Codex Basiliensis A. N. IV. 1

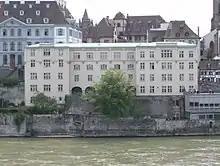
Old University Basel

The early story of the manuscript and its provenance is unknown. The codex was bought by monks at Basel for the price of two Rhenish florins (currency of the Rhineland in the 14–15th century), as per a 15th century note on the last page. Since 1559 it has been held in the library of the University of Basel.